Family Guy season 1

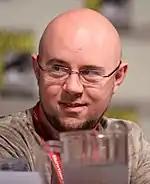
Michael Dante DiMartino directed the two best-received episodes of the season, "I Never Met the Dead Man" and "".

The first season of Family Guy received mostly positive reviews. Ahsan Haque of IGN called the first season of "Family Guy" "extremely short but groundbreaking". Haque also named "" and "I Never Met the Dead Man" as two of the best in the series. In 2008, IGN included Peter's idea of attaching a cardboard cutout of a television set around his waist from "I Never Met the Dead Man" in their list of "Peter Griffin's Top 10 Craziest Ideas". Later in 2009, they included Stewie's plan to freeze broccoli crops from the same episode in their list of "Stewie's Top 10 Most Diabolical Evil Plans". Another IGN editor, Jeremy Conrad, stated: "There aren't many shows on TV that are this sharp, or brave enough to offend everyone on the face of the planet. [...] If you find offensive humor funny, chances are you'll love this show."